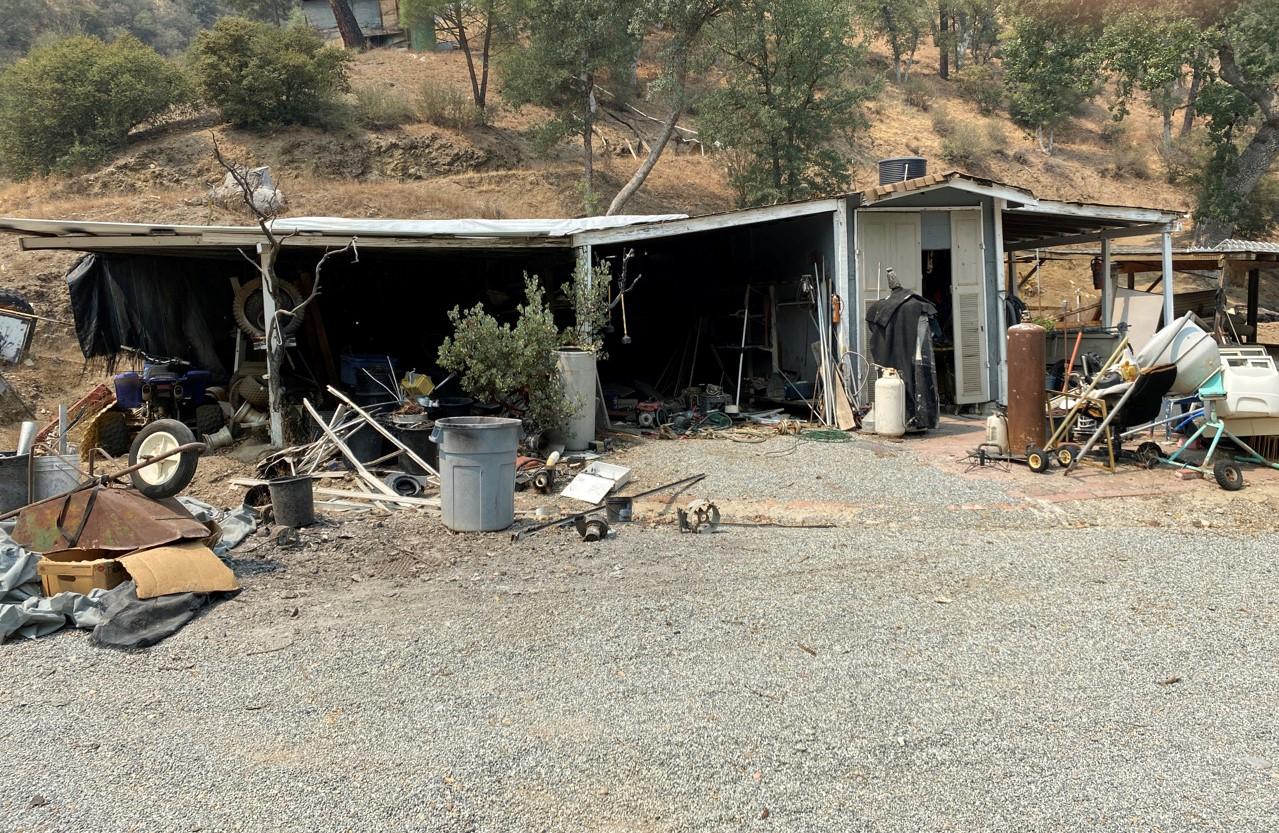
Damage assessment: no_damage